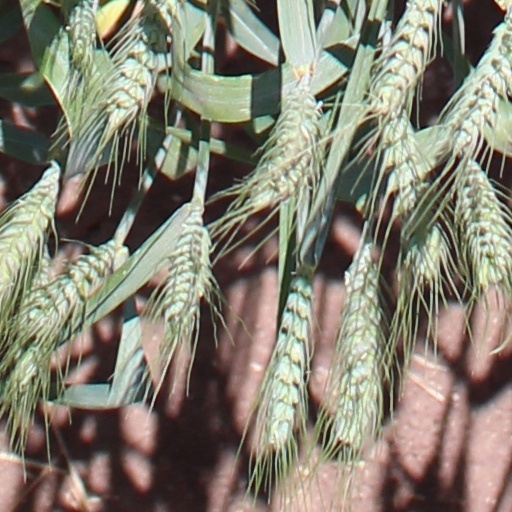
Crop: wheat